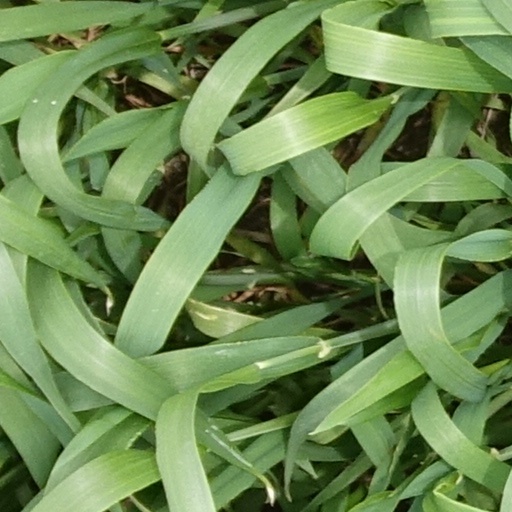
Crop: wheat